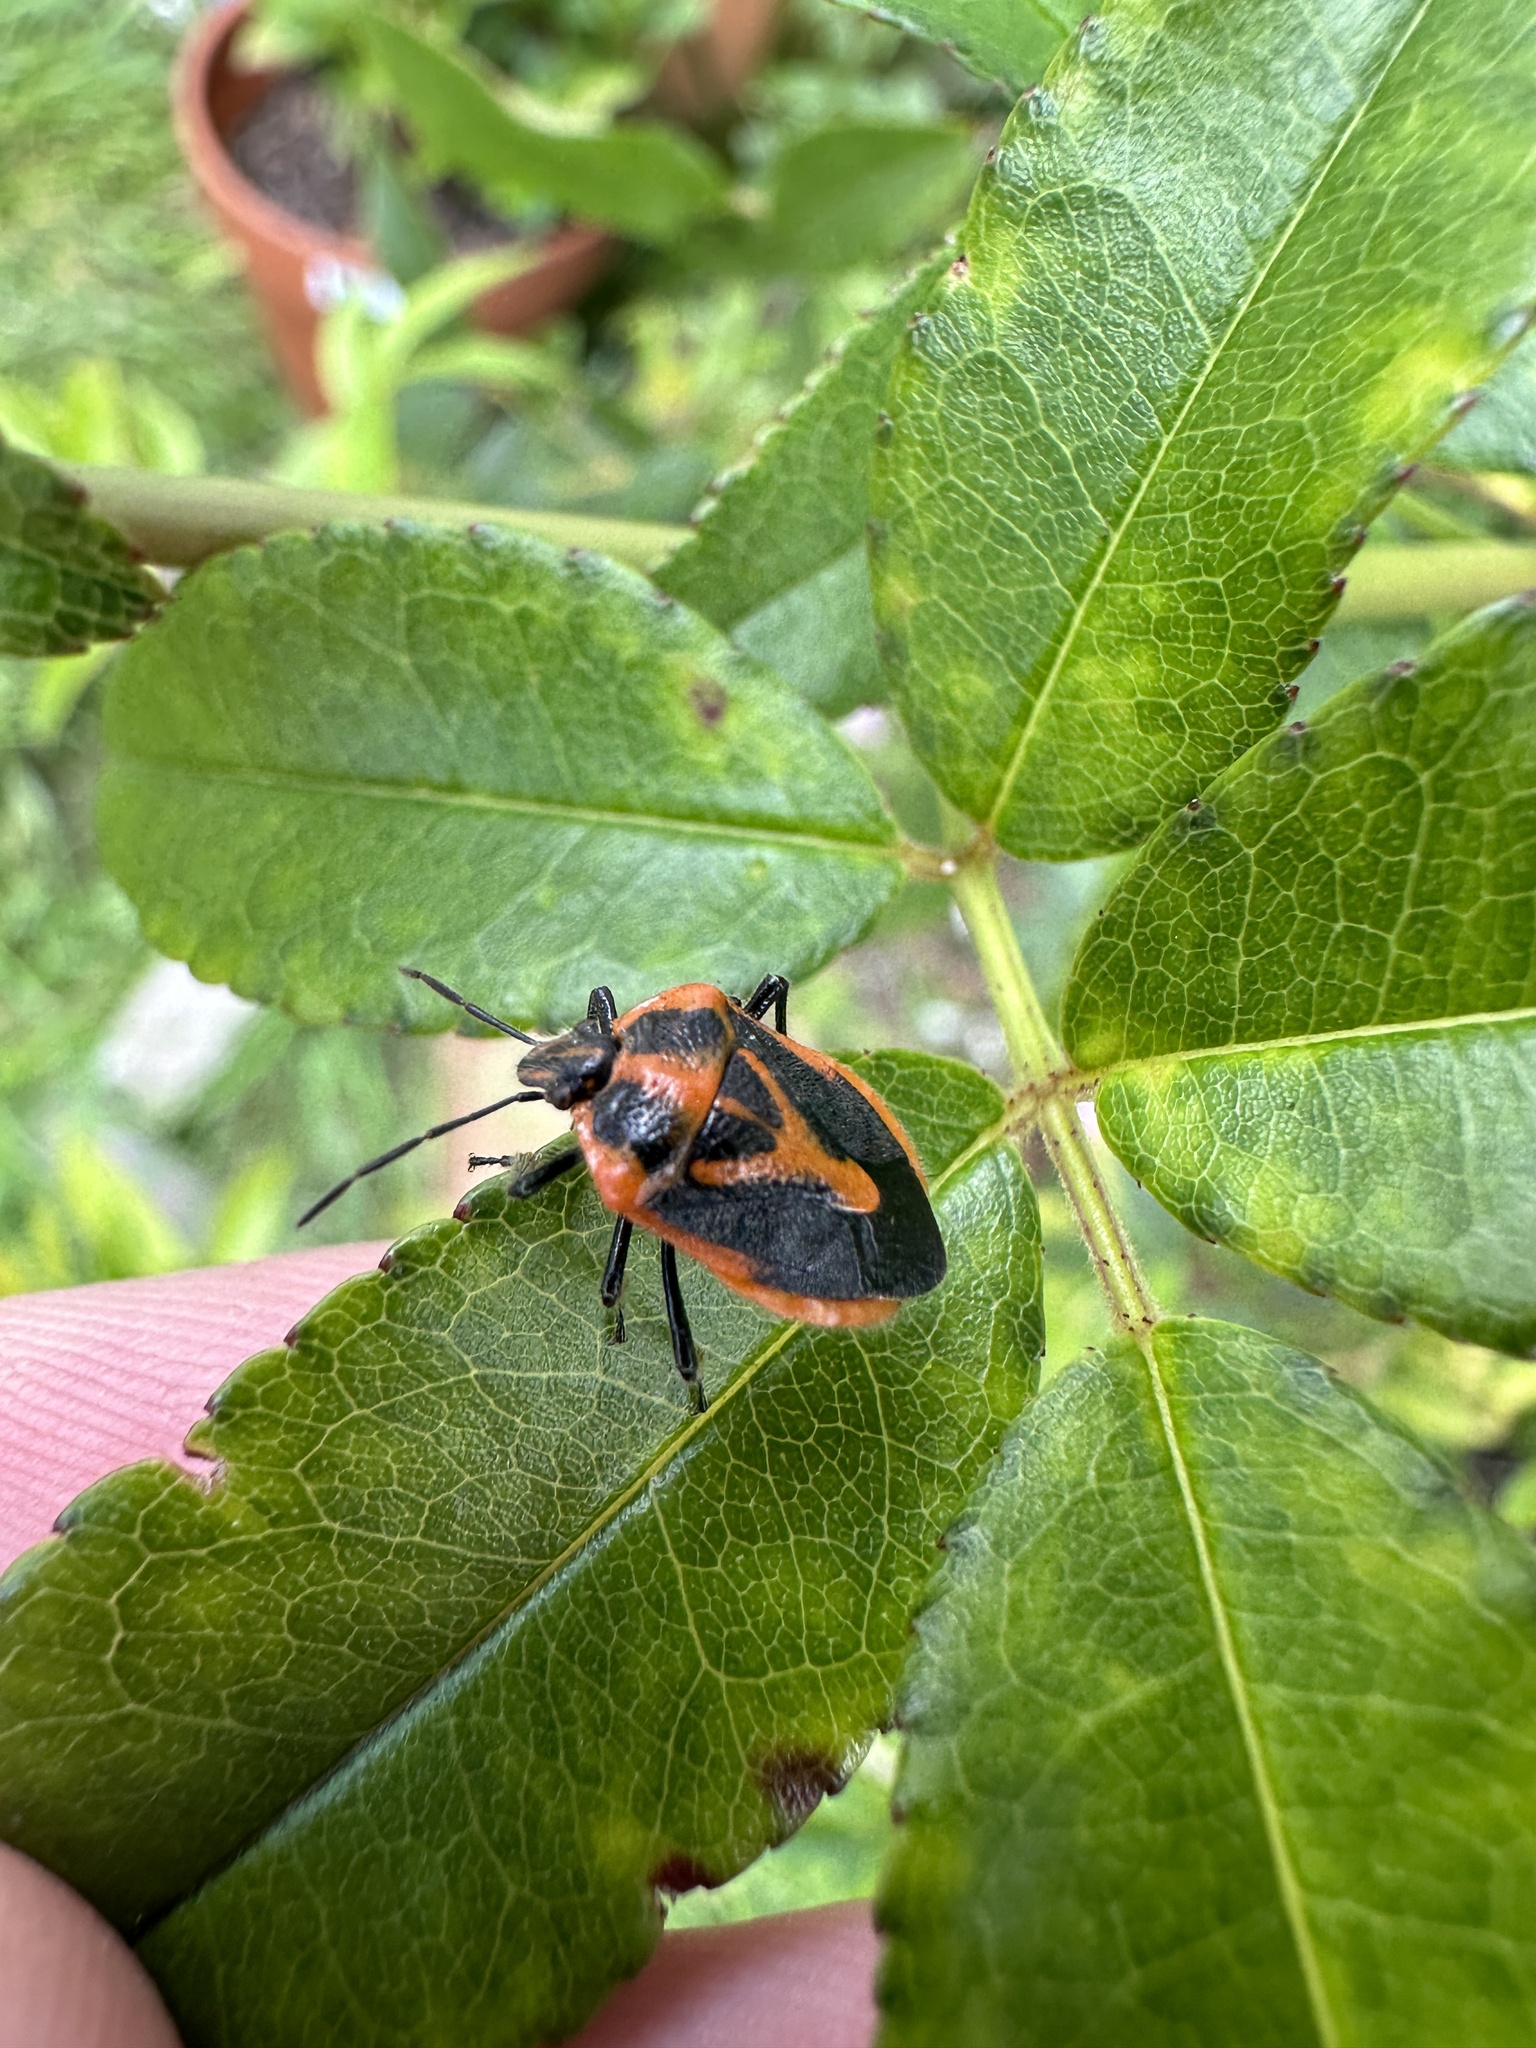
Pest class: stink_bug